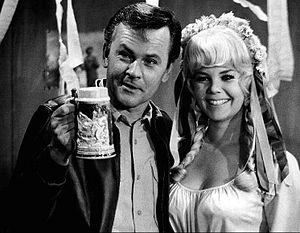
Sigrid Valdis — dont le nom de naissance est Patricia Olson — est une actrice américaine d'origine suédoise née le 21 septembre 1935 à Bakersfield et décédée le 14 octobre 2007 à Anaheim, d'un cancer du poumon.